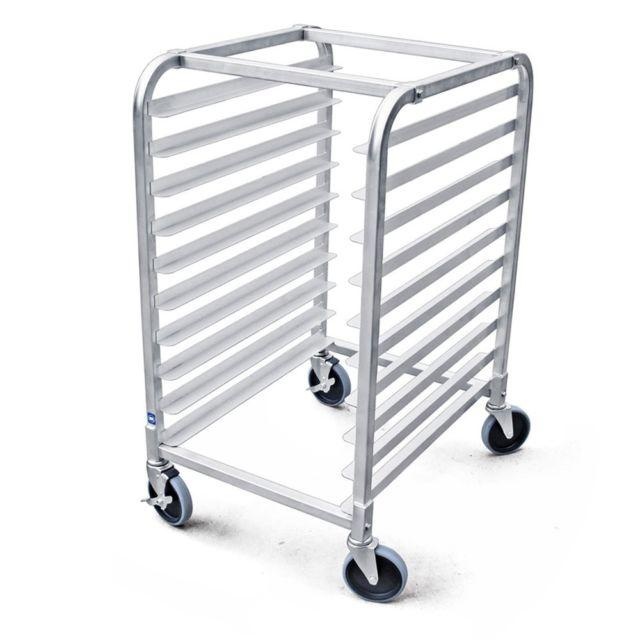
10-Pan Aluminum Sheet Rack w/Casters ALSPR010
10-Pan Aluminum Sheet Rack w/Casters
Brand: Food Equipment Supplies Inc.
Category: Business & Industrial > Food Service > Bakery Boxes